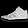
Label: Sneaker